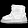
Label: Ankle boot